Online Film Critics Society Award for Best Supporting Actress

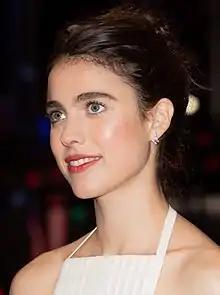
The 2024 recipient: Margaret Qualley

The Online Film Critics Society Award for Best Supporting Actress is an annual film award given by the Online Film Critics Society to honor the best supporting actress of the year.